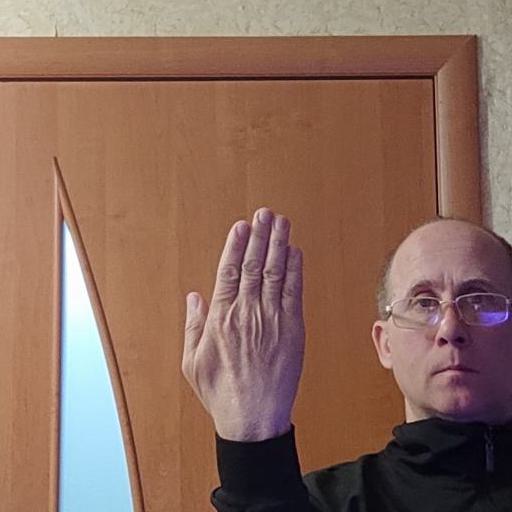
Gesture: stop_inverted